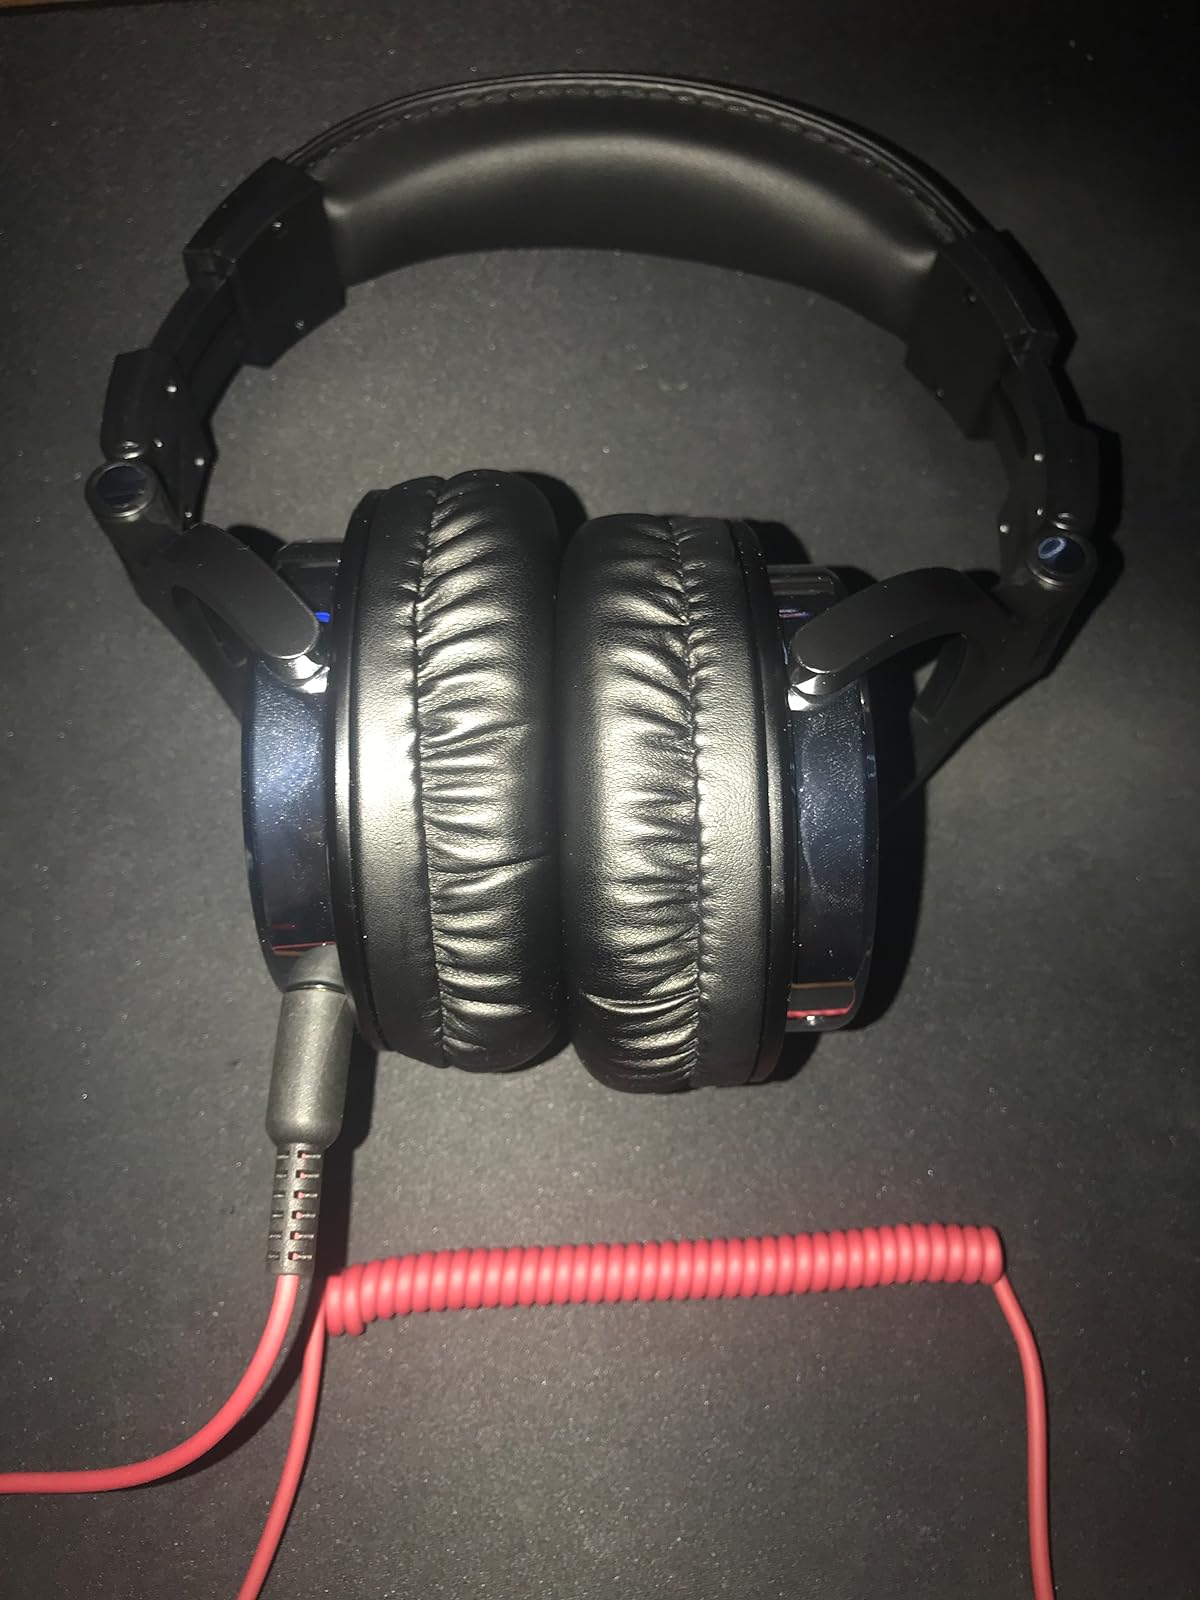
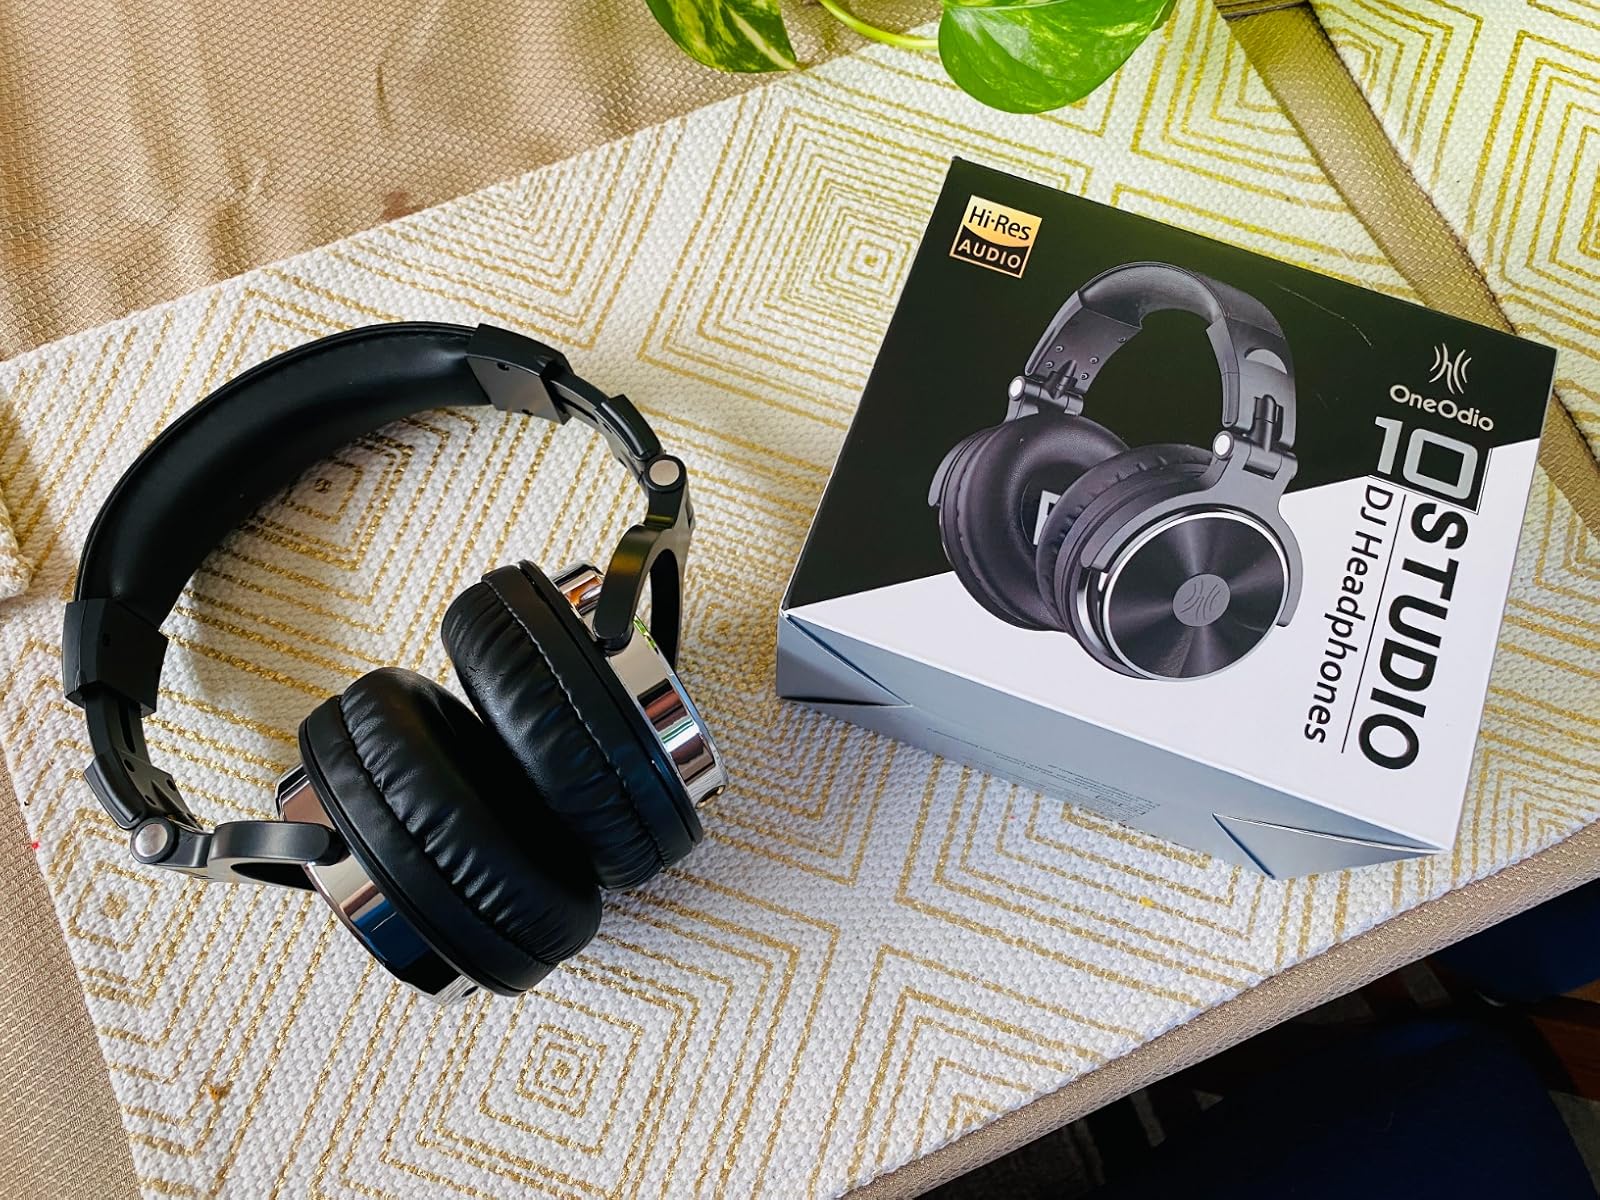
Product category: headphones
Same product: yes